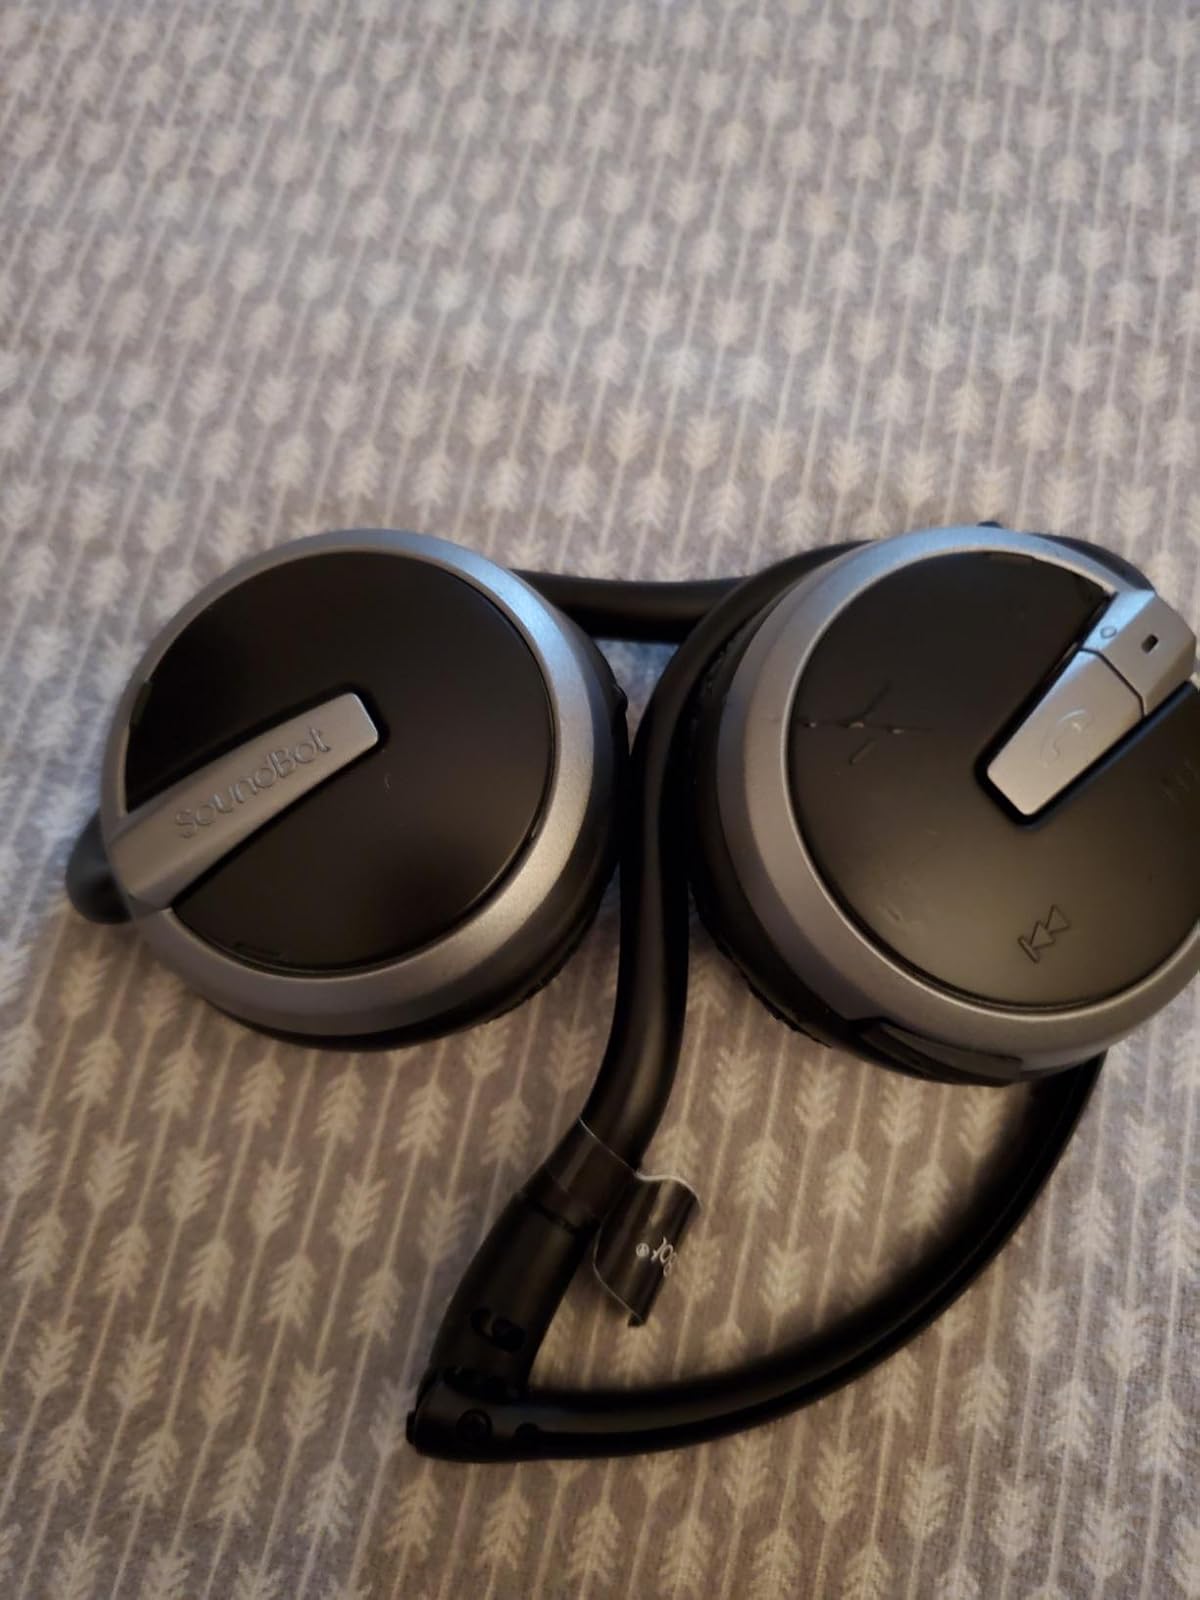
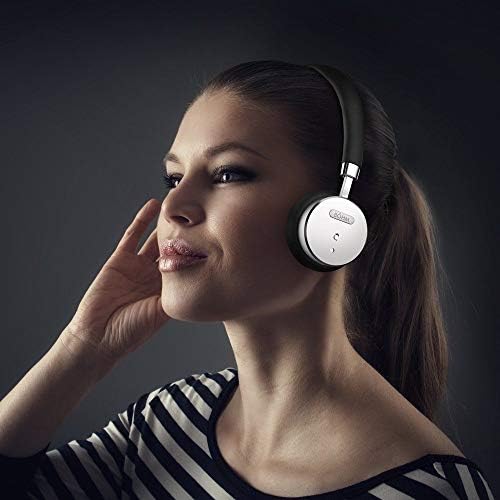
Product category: headphones
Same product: no